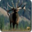
Label: deer